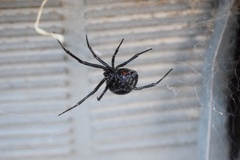
Species: Lactrodectus_hesperus